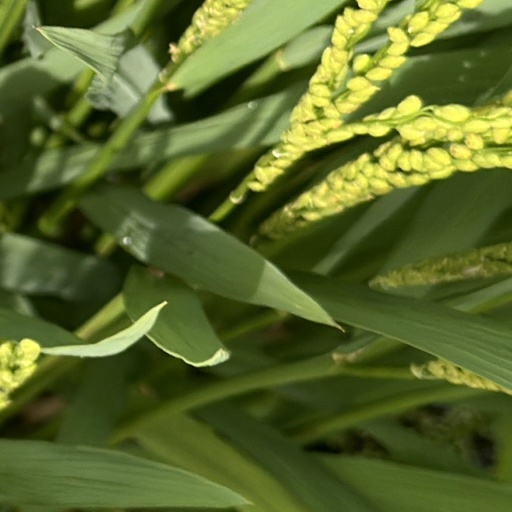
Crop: rice